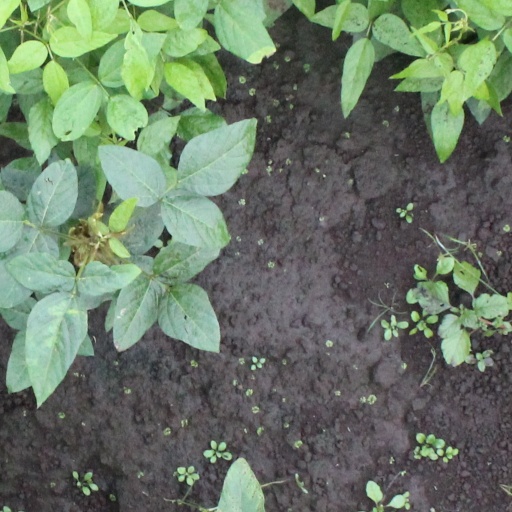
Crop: soybean